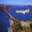
Label: airplane